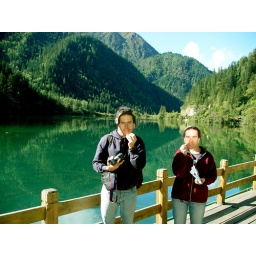
I'm standing by a green pond in the morning, glad the tourist buses aren't here yet.